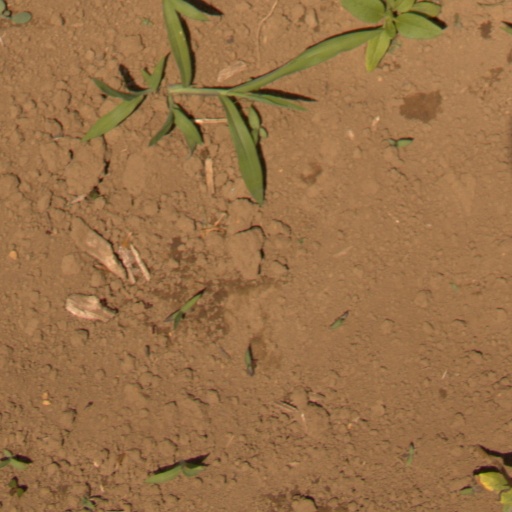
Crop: Jerusalem artichoke